V-Rally

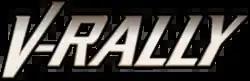
Original logo

V-Rally is a racing video game series originally developed and published by Infogrames. It debuted in 1997 with the release of the eponymous game for the PlayStation console.